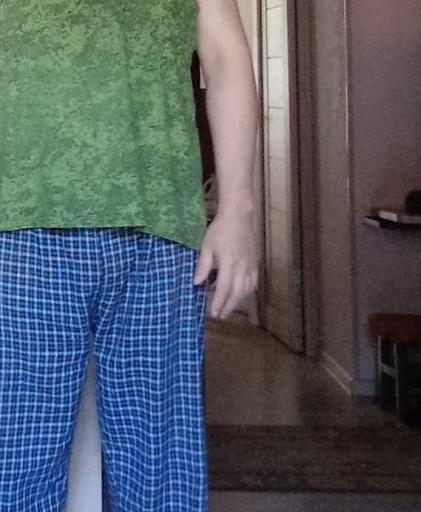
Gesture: no_gesture